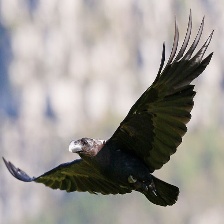
Species: WHITE NECKED RAVEN
Scientific name: CORVUS ALBICOLLIS